Iran Aseman Airlines Flight 6895

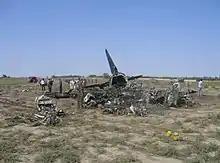
The wreckage of the aircraft

Iran Aseman Airlines Flight 6895, was a Boeing 737-200, registered as operating a charter flight operated by Itek Air on behalf of Iran Aseman Airlines which crashed on 24 August 2008 (at 20:44 local time) near Manas International Airport in Kyrgyzstan while en route to Imam Khomeini International Airport, Tehran, Iran. It crashed while returning to the airport of origin after experiencing technical difficulties.